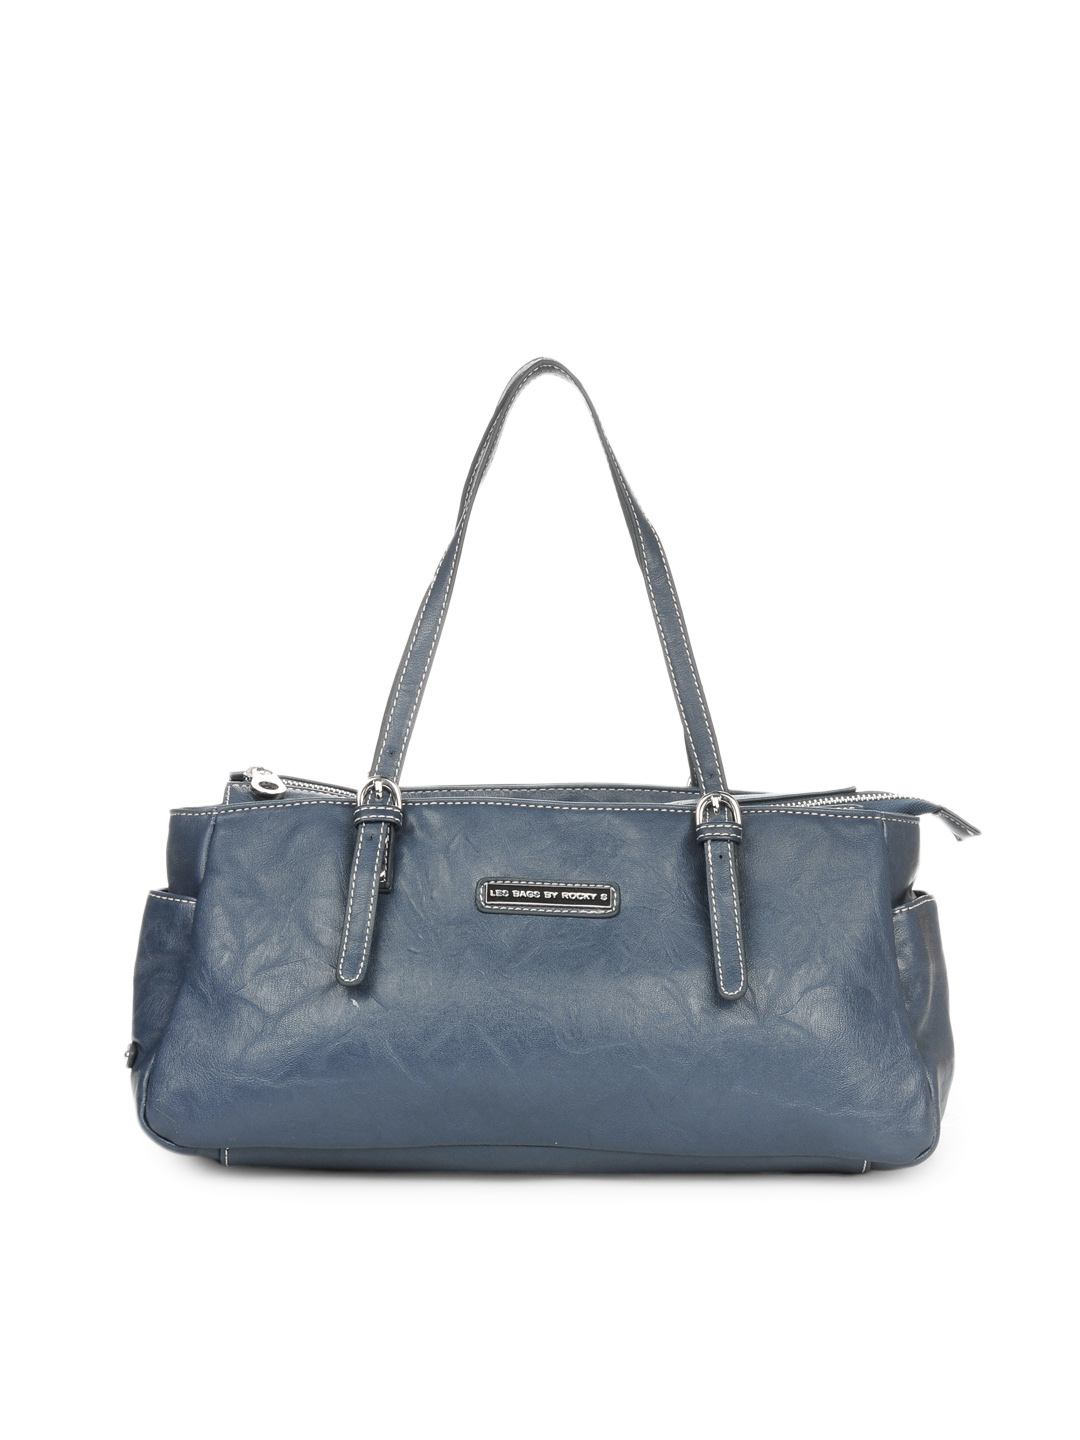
Rocky S Women Blue Handbag
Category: Accessories / Bags / Handbags
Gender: Women
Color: Blue
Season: Summer 2012
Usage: Casual